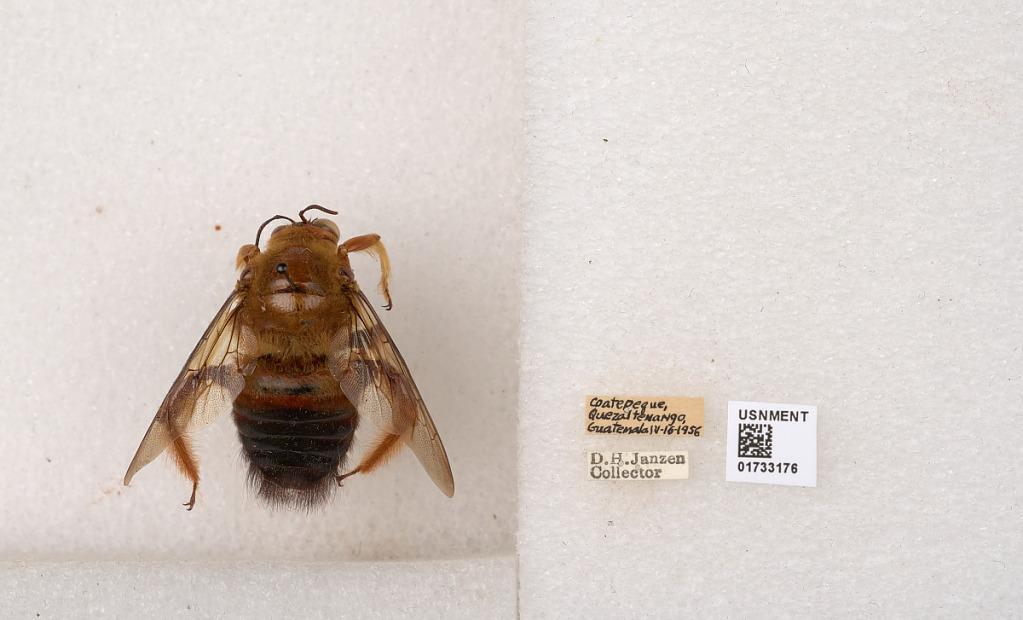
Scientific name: Xylocopa (Neoxylocopa) frontalis (Olivier)
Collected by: D. Janzen
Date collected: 1956-4-16
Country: Guatemala
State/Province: Departamento de Quetzaltenango
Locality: Coatepeque